The Black Star Passes

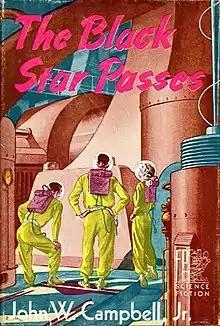
Dust-jacket from the first edition

The Black Star Passes is a fixup of science fiction short stories by American author John W. Campbell Jr. It was first published in 1953 by Fantasy Press in an edition of 2,951 copies. The book is the first in Campbell's Arcot, Morey and Wade series, and is followed by the novels "Islands of Space" and "Invaders from the Infinite". The stories originally appeared in the magazines "Amazing Stories" and "Amazing Stories Quarterly", and were "extensively edited" for book publication, with Campbell's approval, by Lloyd Arthur Eshbach.